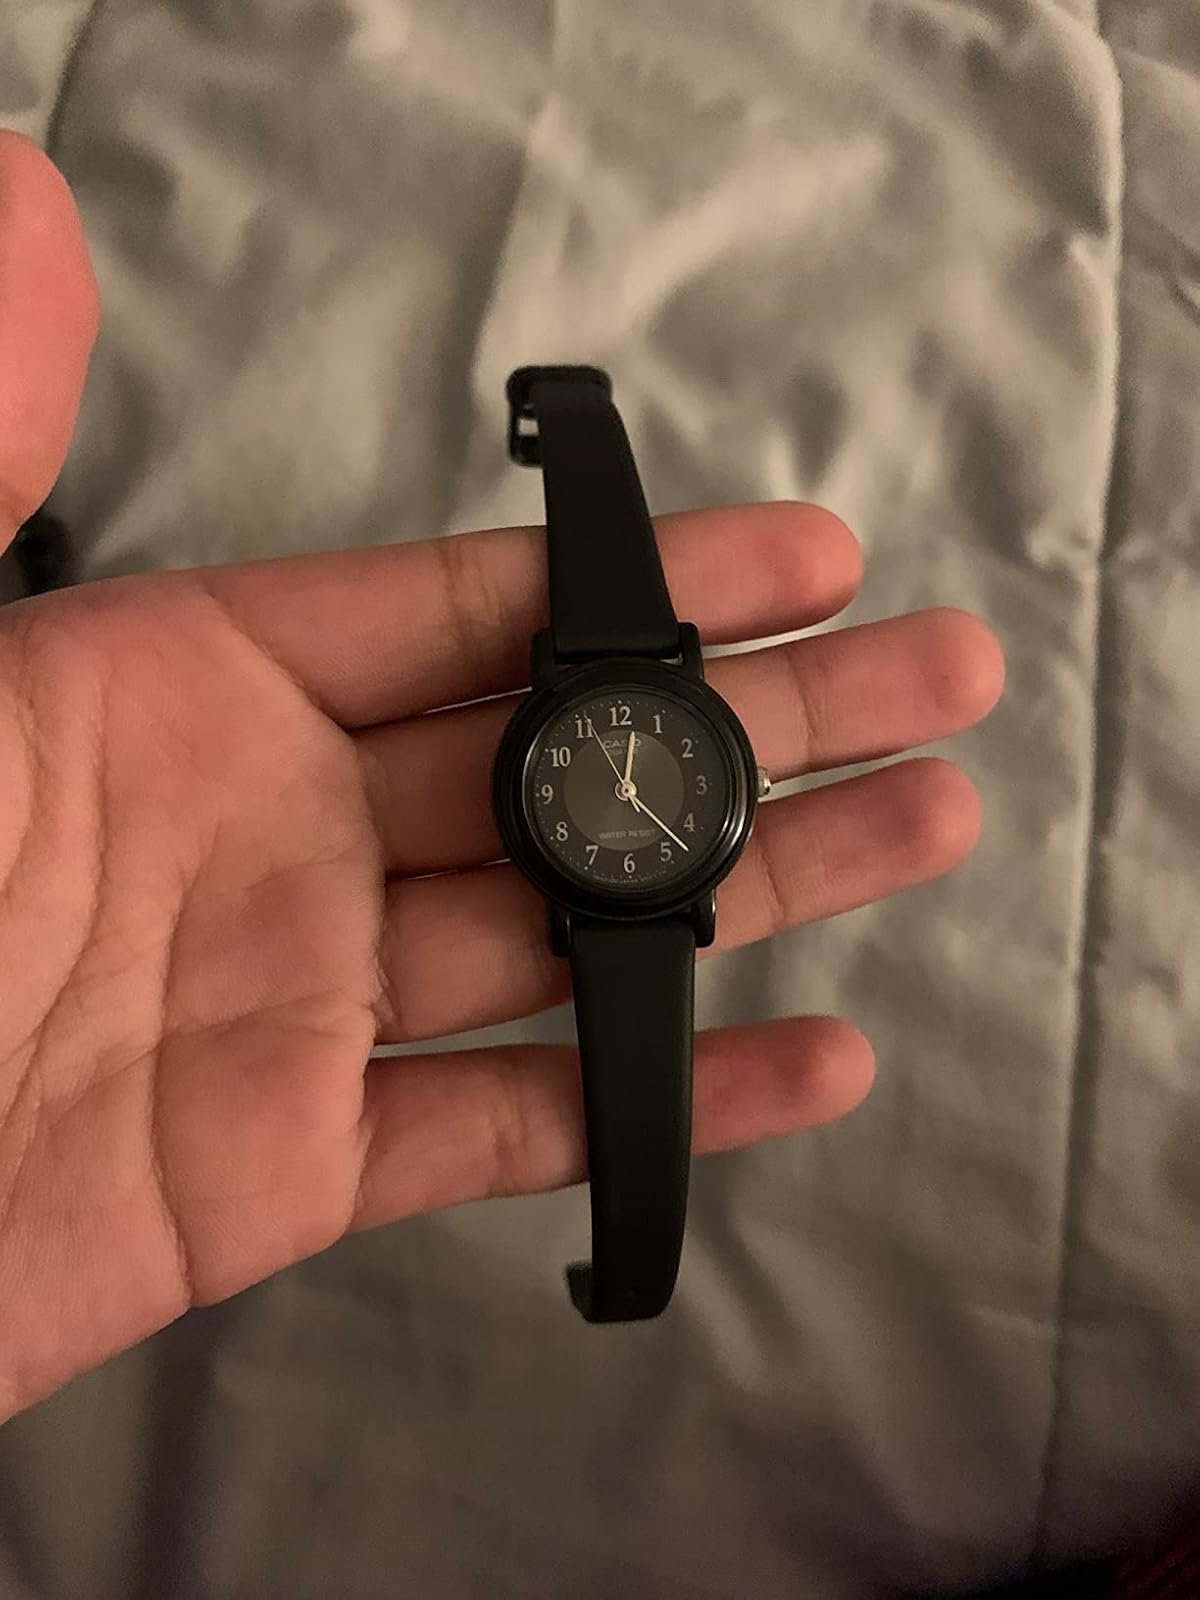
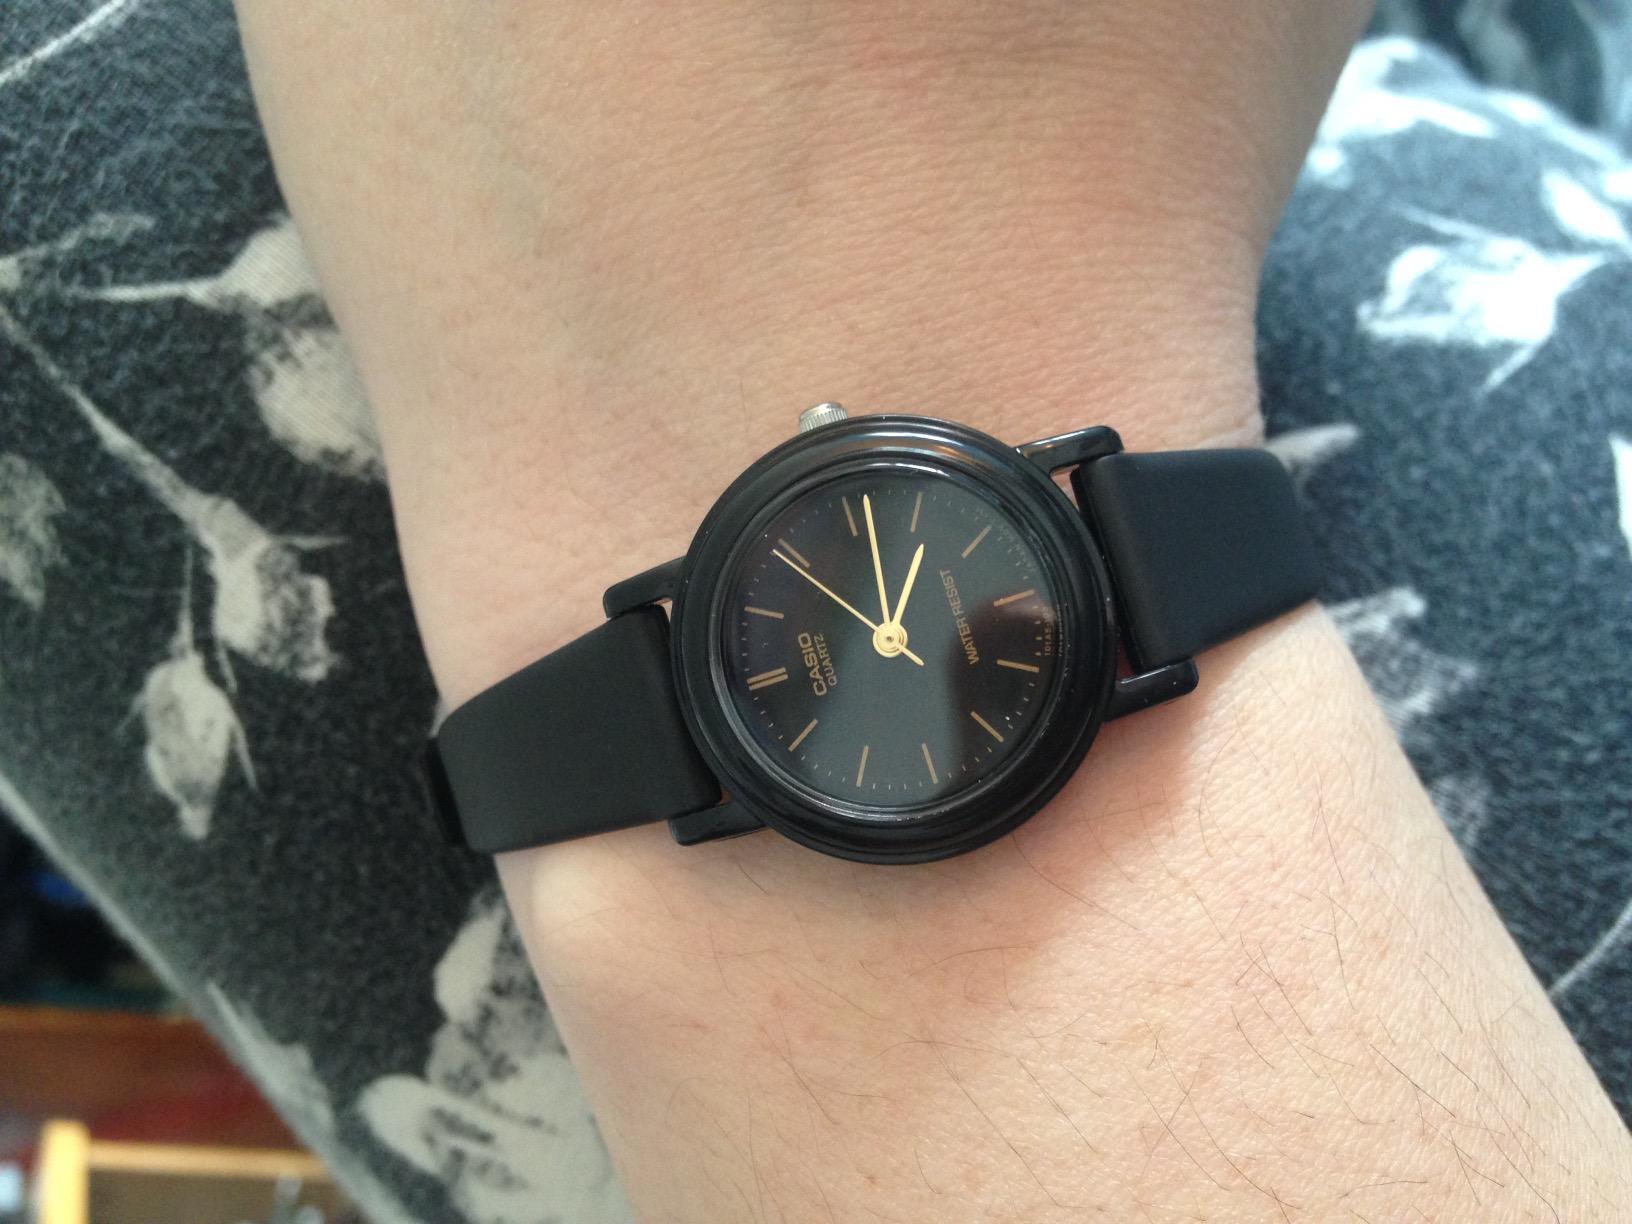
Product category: accessories_watch
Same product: no